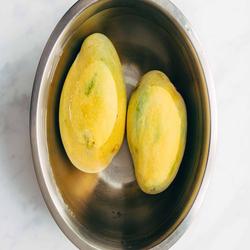
Label: Mango